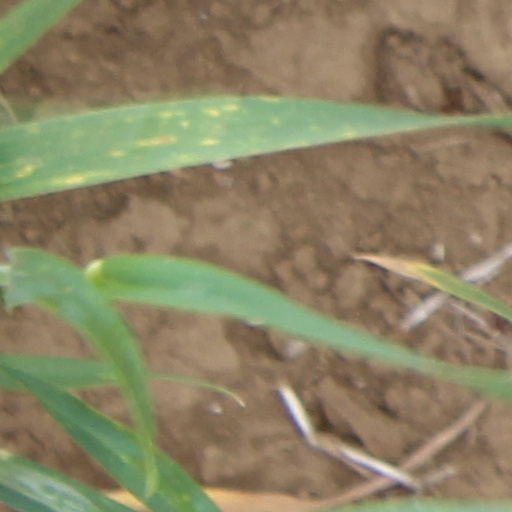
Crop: wheat